7th Bombardment Squadron

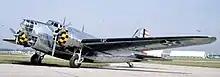
B-18 as flown by the squadron

The squadron was activated at Langley Field, Virginia in January 1941 as the 7th Bombardment Squadron, one of the original squadrons of the 34th Bombardment Group, and equipped with a mixture of B-17C and B-17D Flying Fortresses and Douglas B-18 Bolos. Along with the 34th Group, the squadron moved to Westover Field, Massachusetts four months after they were activated.